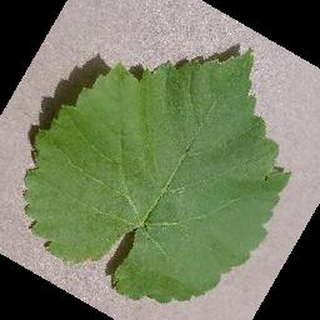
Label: healthy_grape